Fused filament fabrication

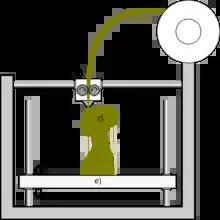
In fused filament fabrication, a filament a) of plastic material is fed through a heated moving head b) that melts and extrudes it depositing it, layer after layer, in the desired shape c). A moving platform e) lowers after each layer is deposited. For this kind of 3D printing technology additional vertical support structures d) are needed to sustain overhanging parts

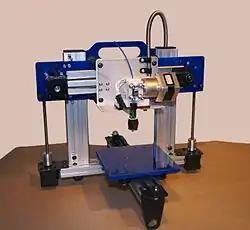
Example of a 3D printer.

FFF begins with a software process which processes an STL file, orienting the model for the build process and mathematically slicing the model according to the processing parameters selected. If required, support structures may be generated.